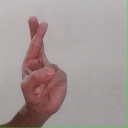
अक्षर: र